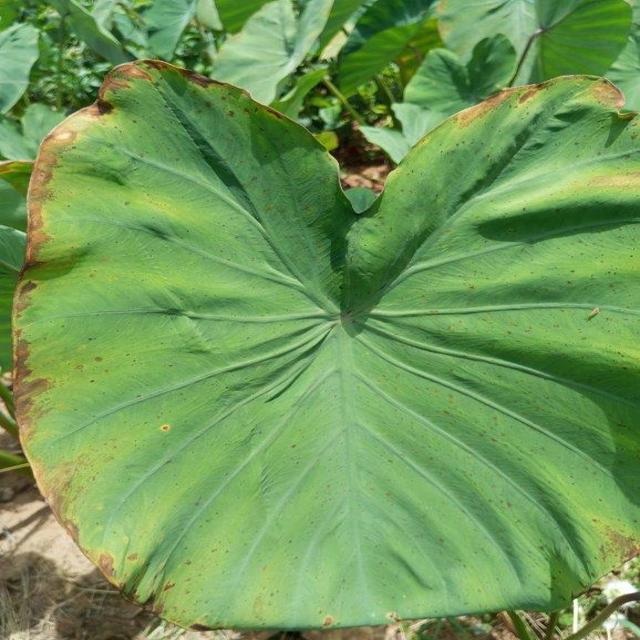
Label: Early_Blight